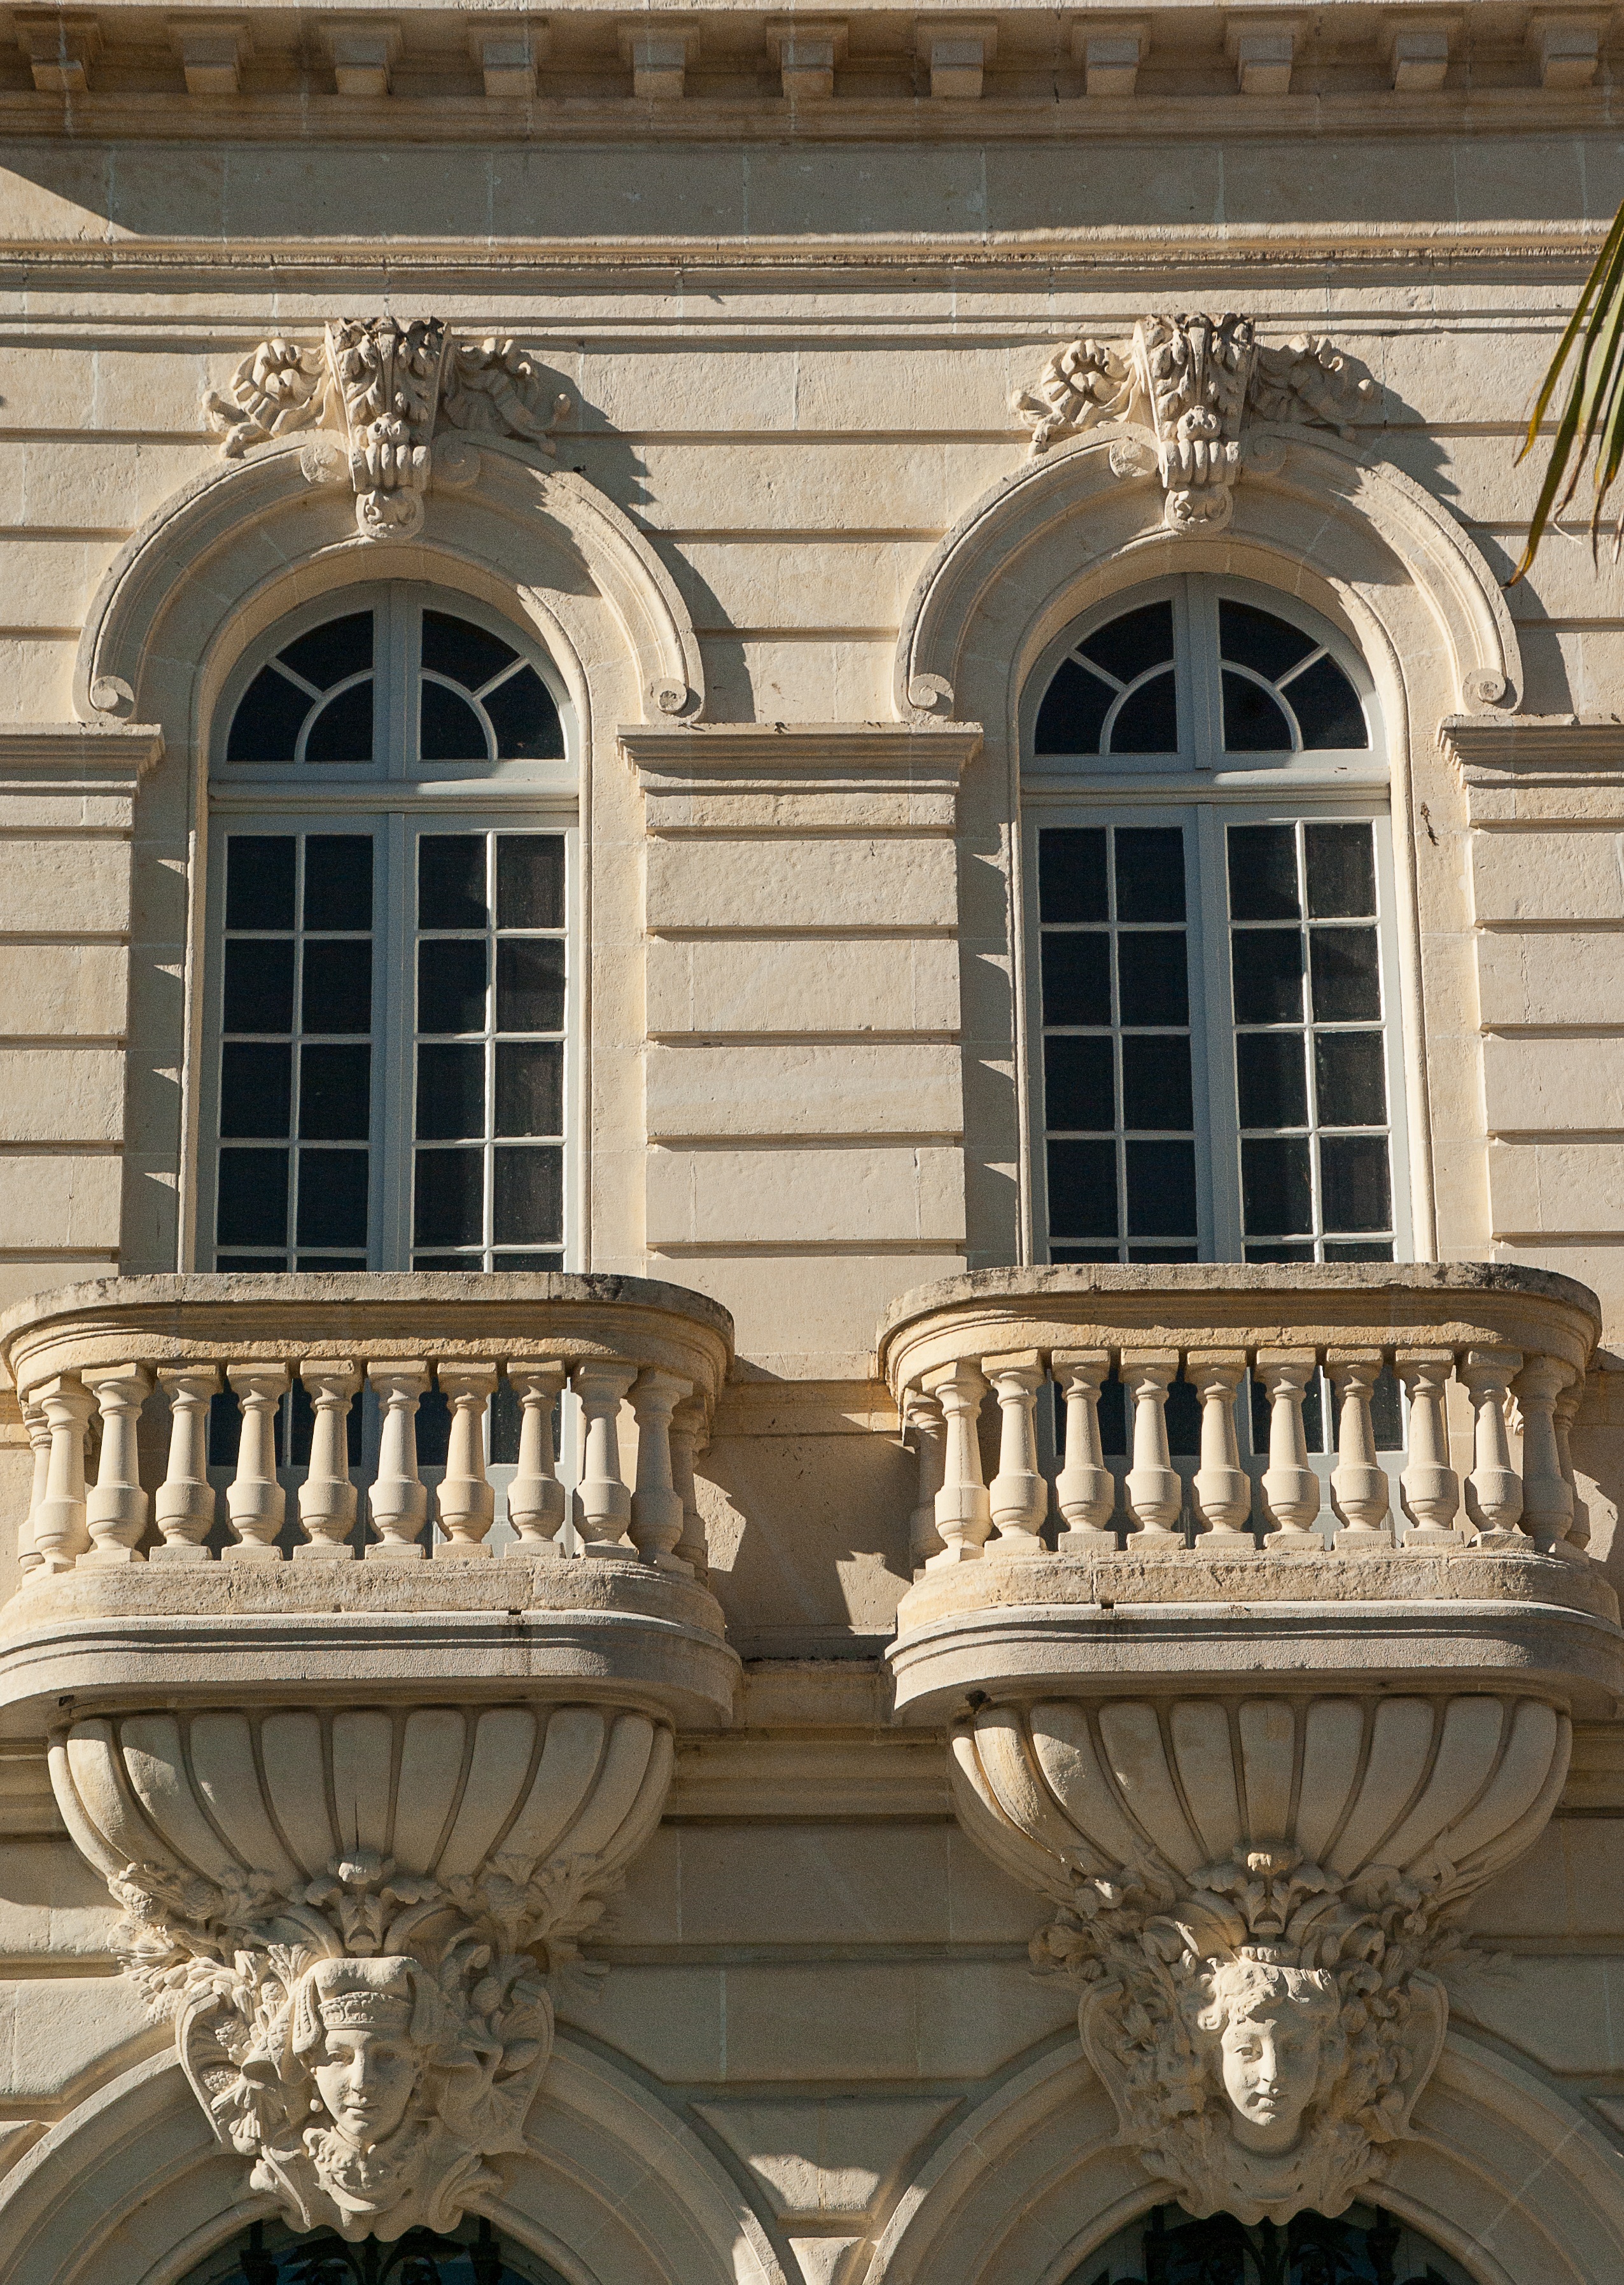
architecture, structure, window, palace, arch, ceiling, column, facade, lighting, windows, symmetry, balconies, sculptures, estate, daylighting, baluster